Paul the Apostle

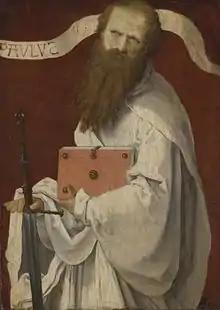
A 16th century portrait of Paul the Apostle attributed to Lucas van Leyden

1 Clement, a letter written by the Roman bishop Clement of Rome around the year 90, reports this about Paul: